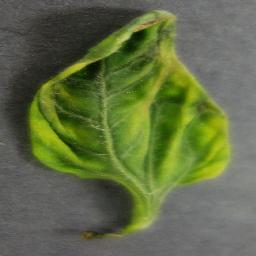
Label: Tomato___Tomato_Yellow_Leaf_Curl_Virus